Kinder High School for the Performing and Visual Arts

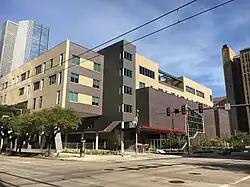
New downtown HSPVA campus

Kinder High School for the Performing and Visual Arts (Kinder HSPVA, HSPVA or PVA) is a secondary school located at 790 Austin Street in the downtown district of Houston, Texas. The school is a part of the Houston Independent School District.